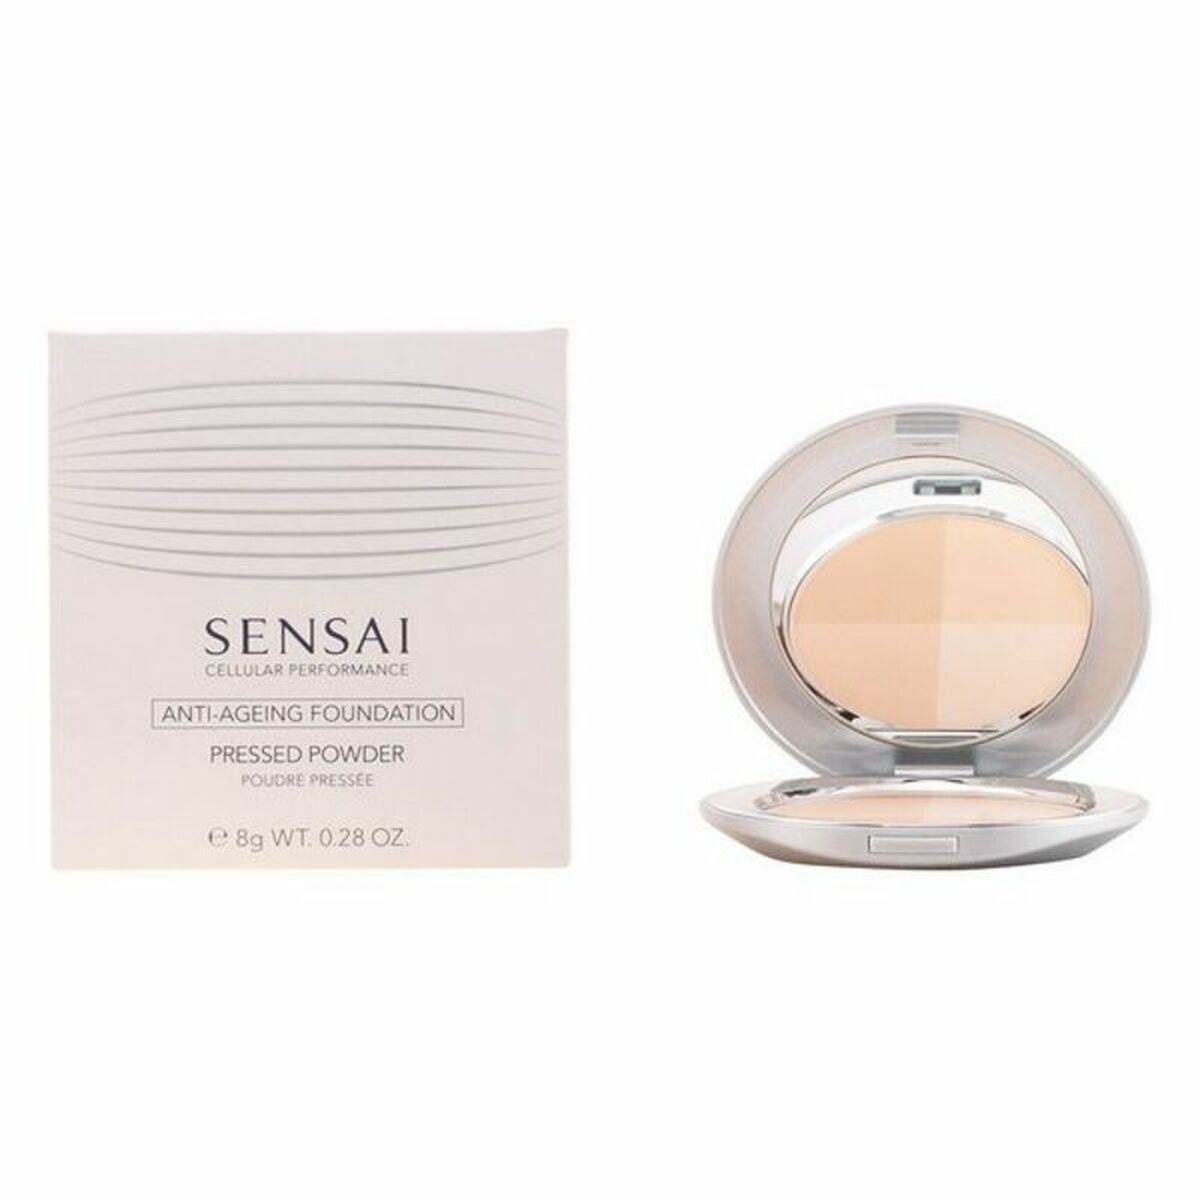
Trucco Compatto Kanebo Sensai Cp 8 g
Trucco Compatto Kanebo Sensai Cp 8 g è ciò che ti serve per esaltare al massimo il tuo fascino! Prova la qualità dei prodotti Kanebo 100% originali e lascia che i migliori professionisti valorizzino la tua bellezza. ' Capacità: 8 g Genere: Donna Unisex Tipo: Base per il Trucco in Polvere Uso consigliato: Pelle Normale Tutti i tipi di pelle Ingredienti: Potassium stearate Silica Sodium dehydroacetate Stearyl glycyrrhetinate Synthetic fluorphlogopite Talc Acetyl glucosamine Aluminum hydroxide Boron nitride Butylene glycol Cera alba (beeswax) Chlorphenesin Dimethicone Disodium stearoyl glutamate Hydrolyzed silk Limonene Methicone Mica Nasturtium officinale extract Niacinamide Nylon-12 Paraffinum liquidum Petrolatum Phenoxyethanol Glycerin Octyldodecyl Lactate Zinc Myristate Ci 77891 Parfum CI 77491 CI 77492 Da 1312,38 / 100g General Product Safety Regulations information: Kanebo Cosmetics Haaksbergweg 55, Amsterdam, Netherlands, 1101 BR 1101 BR - Amsterdam +31205659000 https://www.kanebo.com
Brand: Kanebo
Category: Health & Beauty > Personal Care > Cosmetics > Makeup > Face Makeup > Face Powder